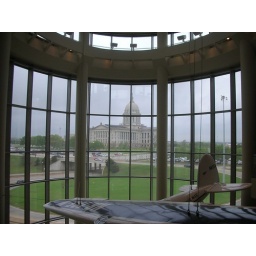
A view of the Capital from inside the Museum, thru the wall of glass that is in the Museum atrium from floor to ceiling.